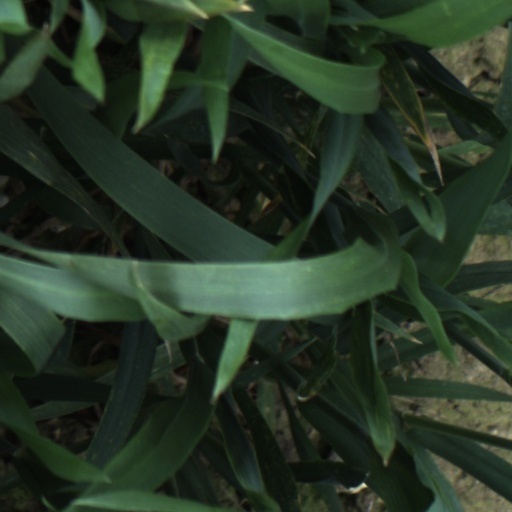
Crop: wheat